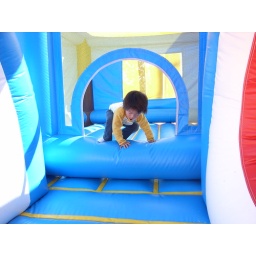
They enjoyed a lot in a jumping house at a patch in Sunnyvale.